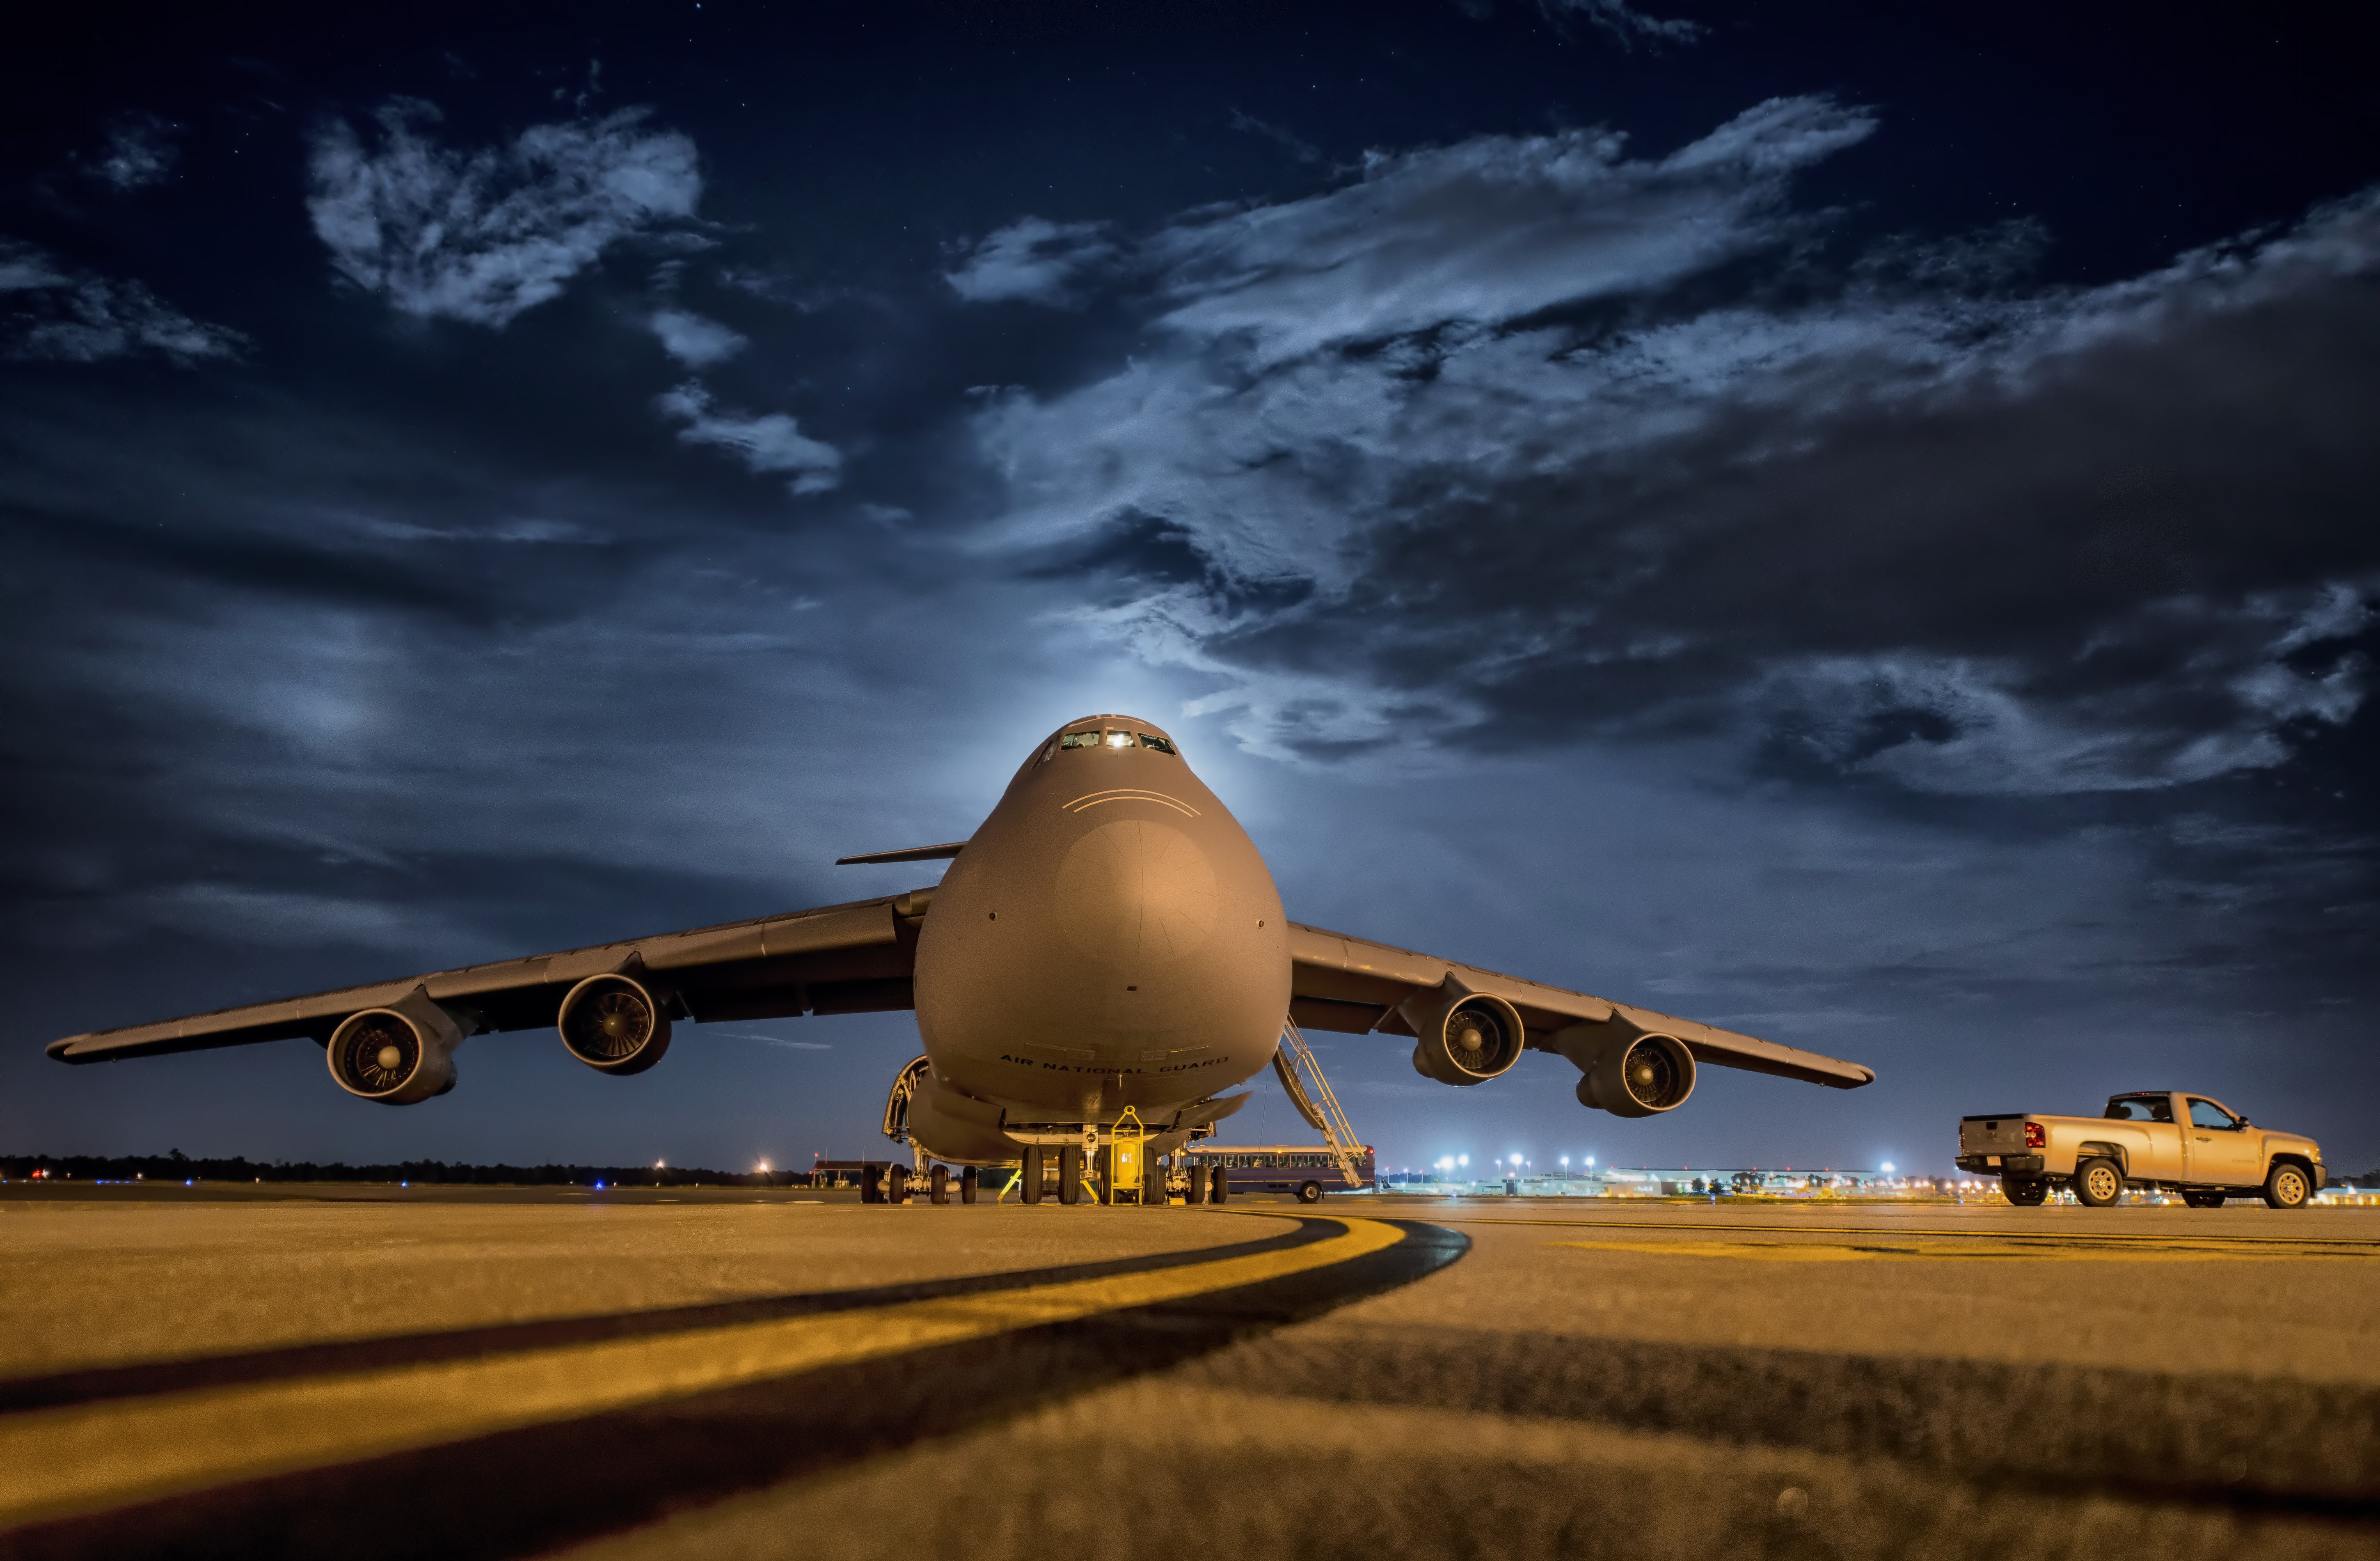
sky, airplane, vehicle, aircraft, atmosphere of earth, airliner, aviation, jet aircraft, screenshot, wide body aircraft, air force, bomber, computer wallpaper, boeing, military aircraft